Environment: real
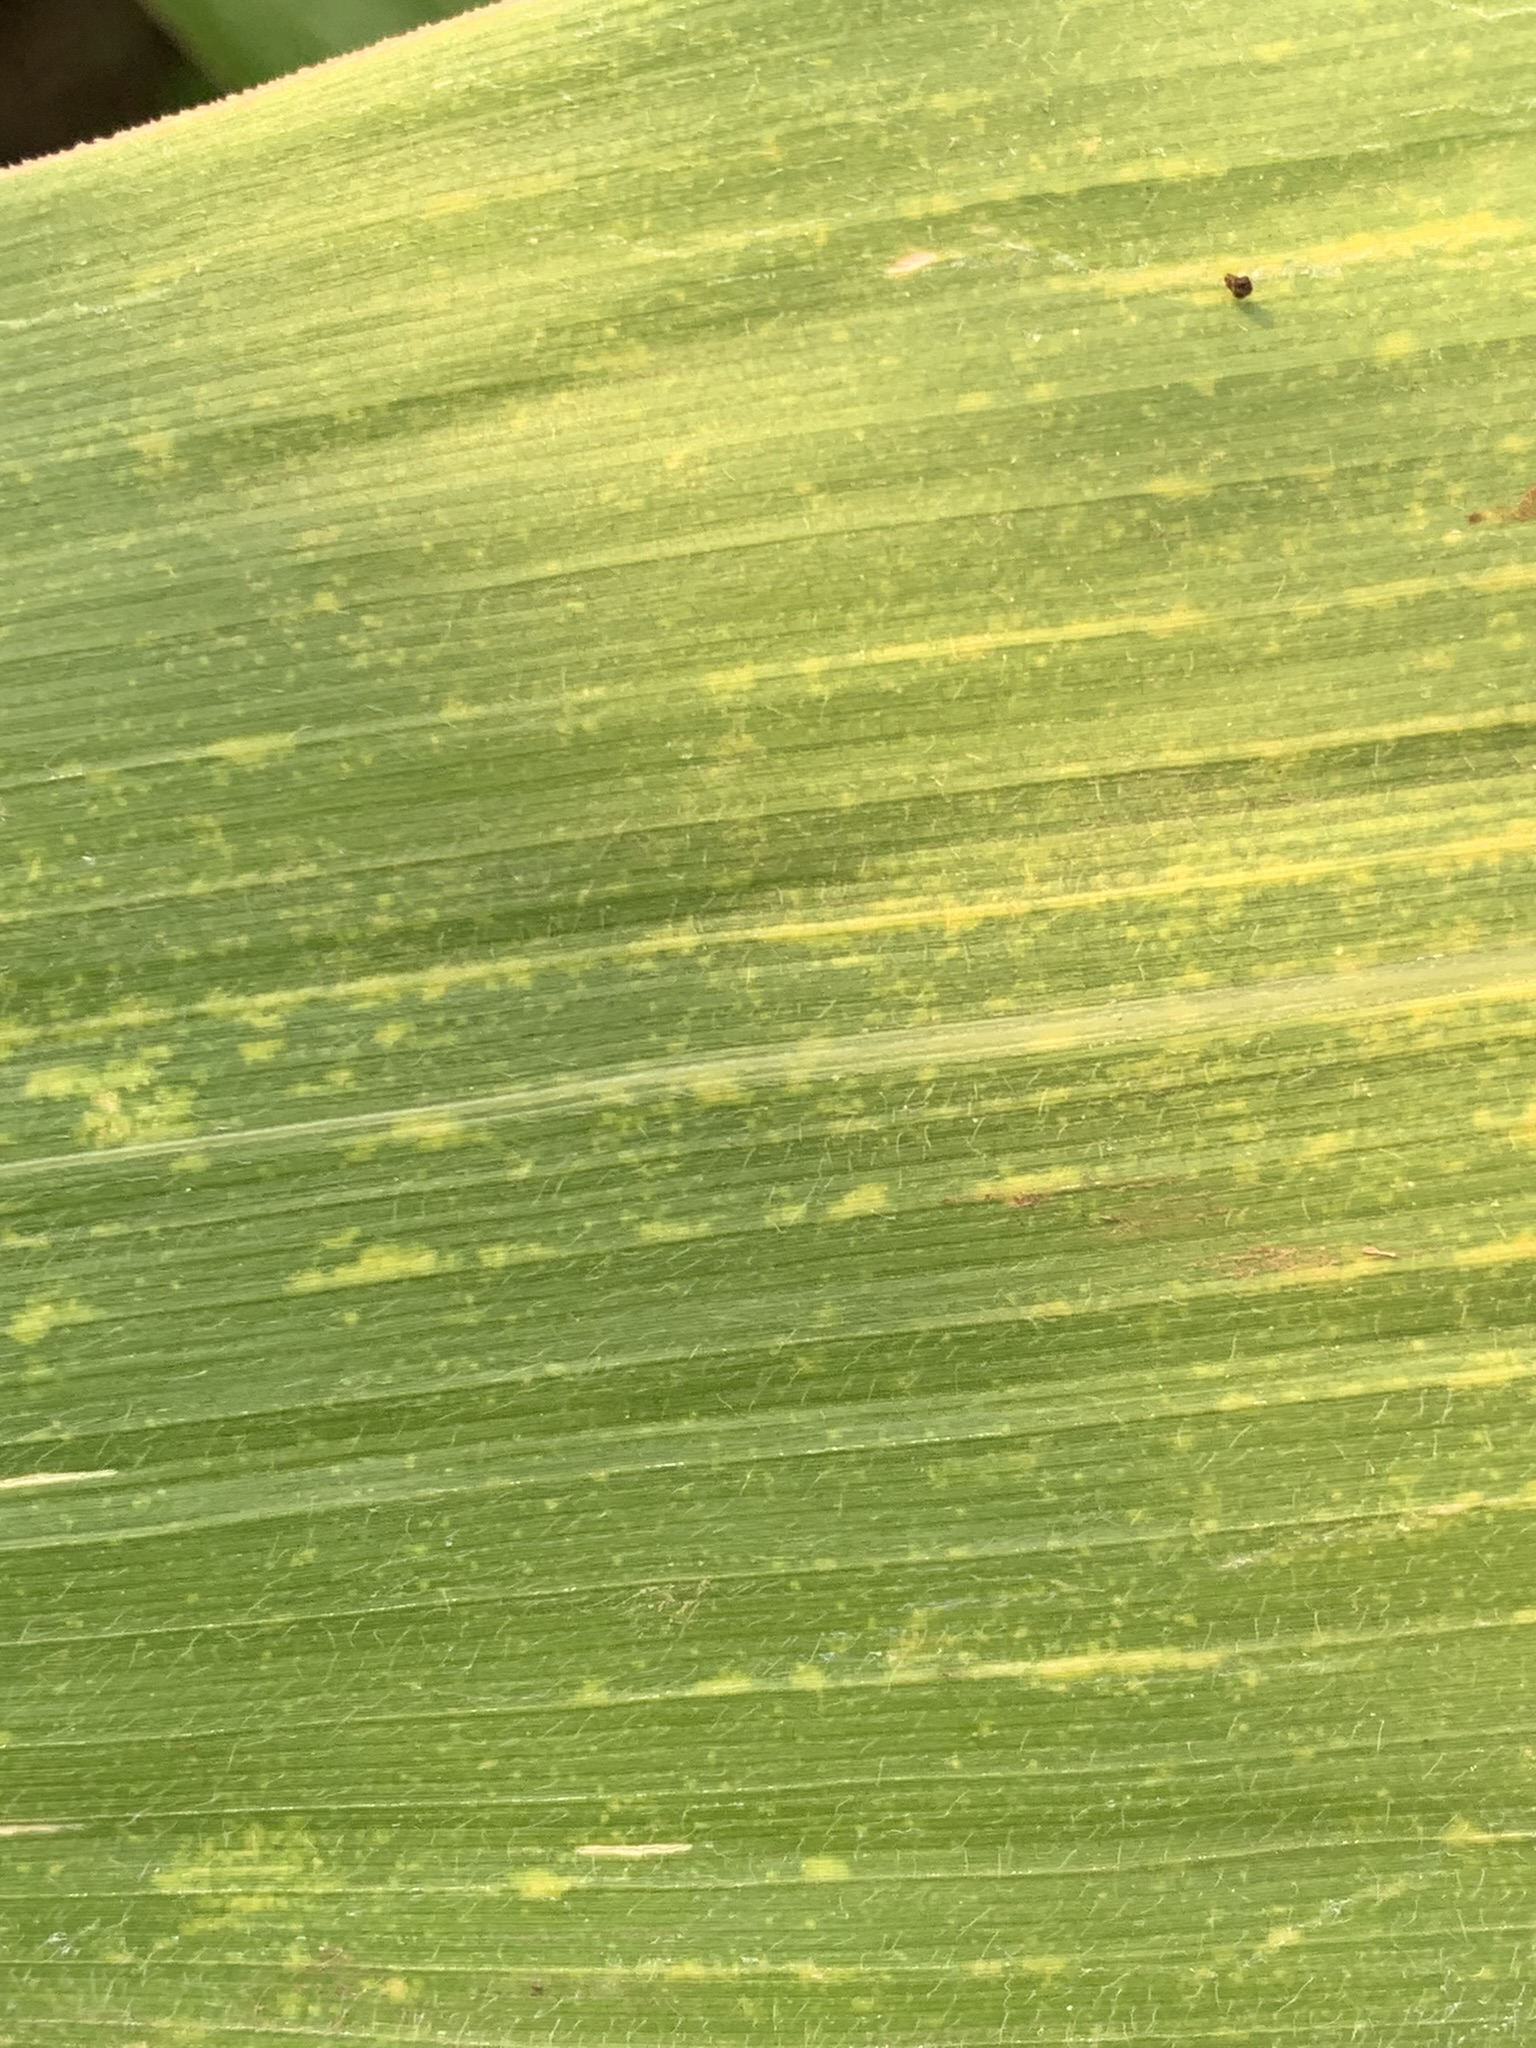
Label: lethal_necrosis